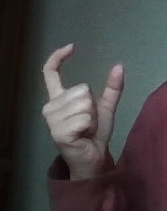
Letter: nun